Crisp Gascoyne

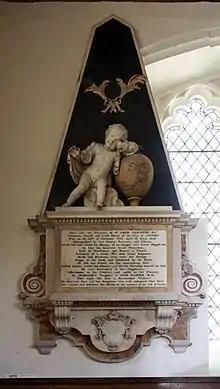
Monument to Gascoyne in St Margaret's Church, Barking

The youngest son of Benjamin and Anne Gascoyne was born at Chiswick, and baptised in its parish church on 26 August 1700. He set up in business as a brewer in Gravel Lane, Houndsditch. His residence was at Barking in 1733, and the baptisms of his four youngest children are recorded there between 1733 and 1738. In 1755 he is described as of Mincing Lane, where he probably lived in the house of his father-in-law, Dr. Bamber, though still carrying on the brewhouse in Houndsditch in partnership with one Weston. Gascoyne was admitted a freeman of the Worshipful Company of Brewers by redemption (purchase) 17 December 1741, he took the clothing of the livery 8 March 1744, fined for the offices of steward and the three grades of wardenship 19 August 1746, and was elected an assistant 11 October 1745, and master of the company for 1746–1747.